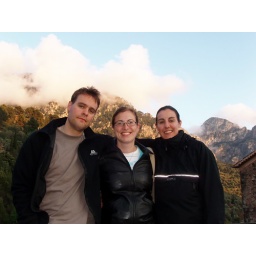
Rob, Michelle &amp;amp; Beth standing in front of the view of the mountains in Mallorca.